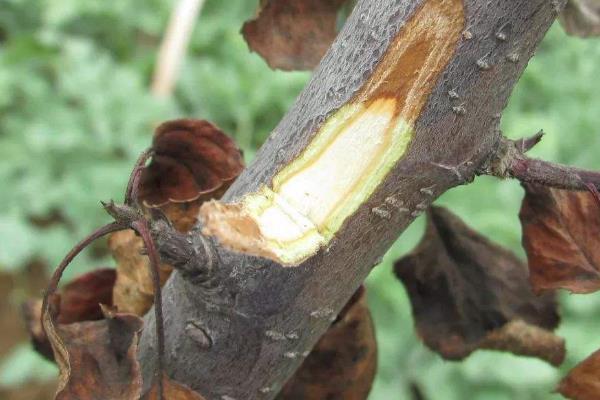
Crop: apple
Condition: black_rot